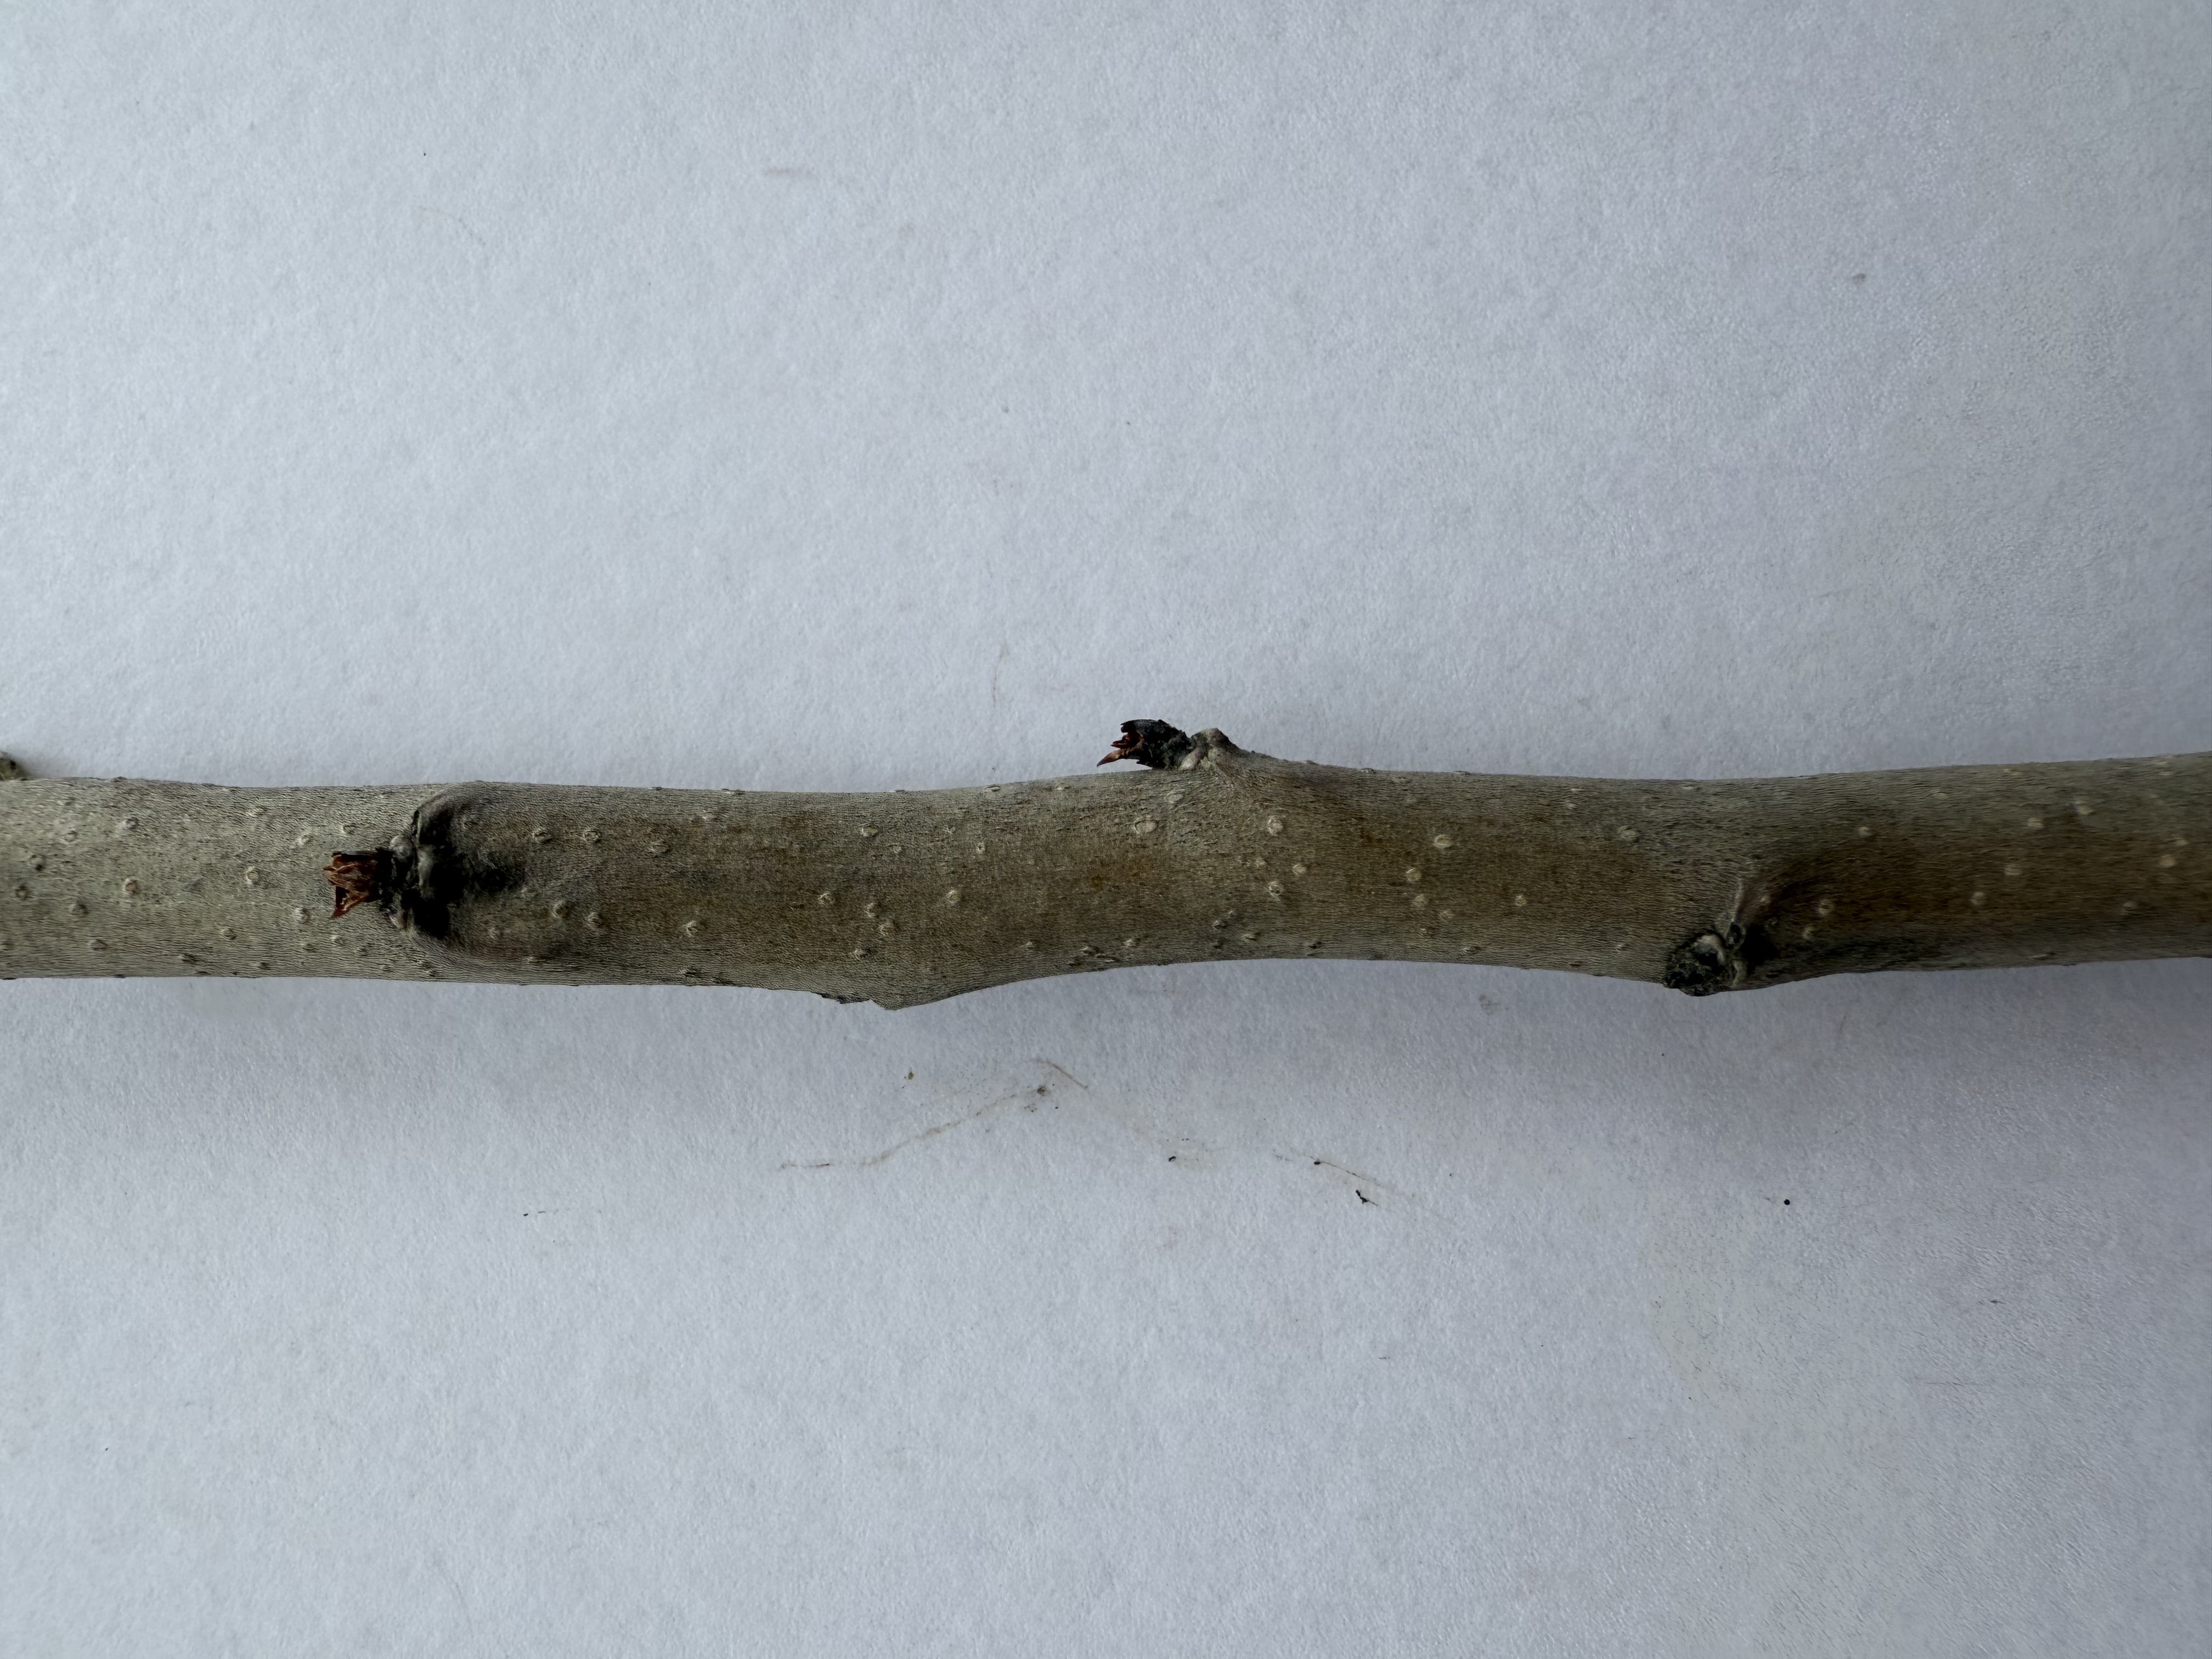
Variety: Medlar